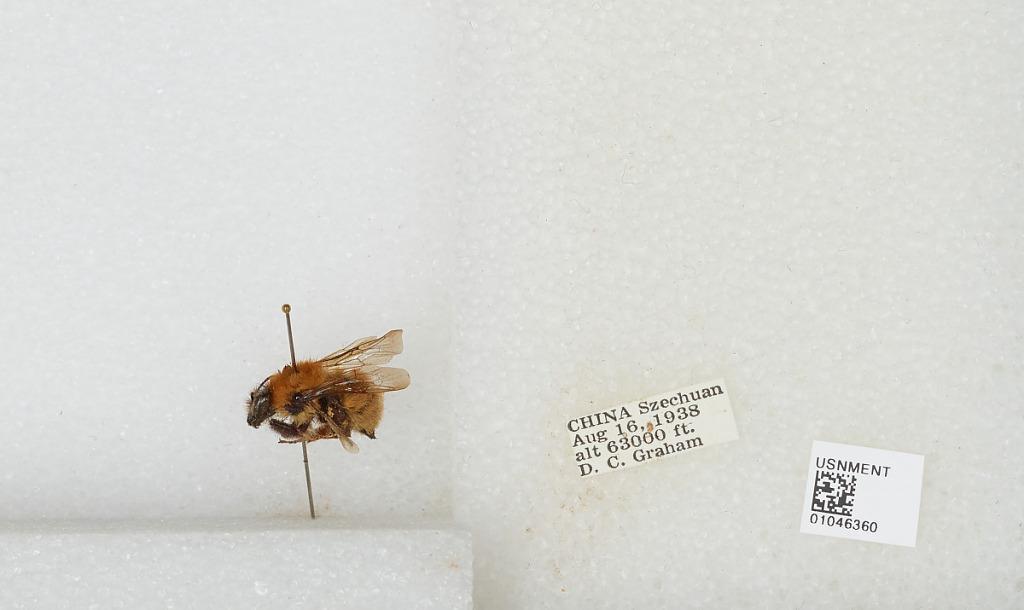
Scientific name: Bombus sp.
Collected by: D. Graham
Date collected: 1938-8-16
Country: China
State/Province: Sichuan